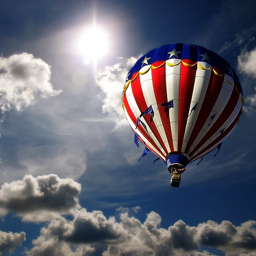
only the clouds for company